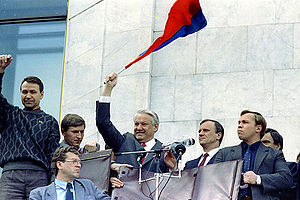
Augustkuppet
Ruslands Boris Jeltsin svinger det russiske flag den 22. august 1991 efter afslutningen af kuppet
Augustkuppet, var et kupforsøg mod Sovjetunionens præsident Mikhail Gorbatjov begået af medlemmer af den sovjetiske regering. Statskuppets ledere var en række yderligtgående medlemmer af Kommunistpartiet, der mente at Gorbatjovs reformprogram var gået for vidt, og at en ny unionstraktat, som ville give USSR's 15 republikker vidtgående selvstyre og derved svække unionens enhed og det centrale magtapparat i Moskva. Selvom kuppet blev en fiasko efter kun tre dage, og Gorbatjov kom tilbage til magten, var kuppet med til at destabilisere Sovjetunionen, og det havde betydning for Sovjetunionens sammenbrud, hvilket besegledes med dannelsen af Fællesskabet af Uafhængige Stater den 8. december 1991 og Gorbatjovs afgang som præsident 25. december samme år.